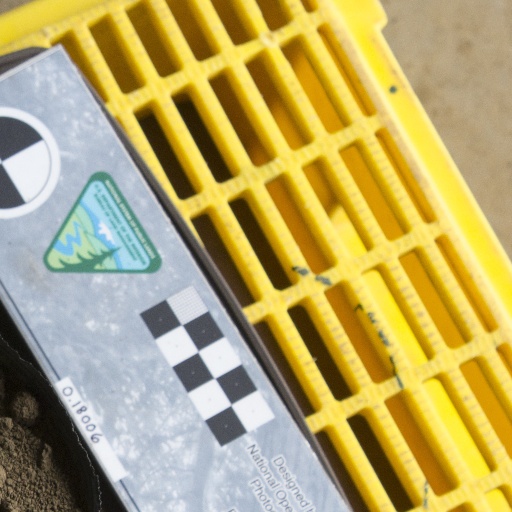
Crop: soybean